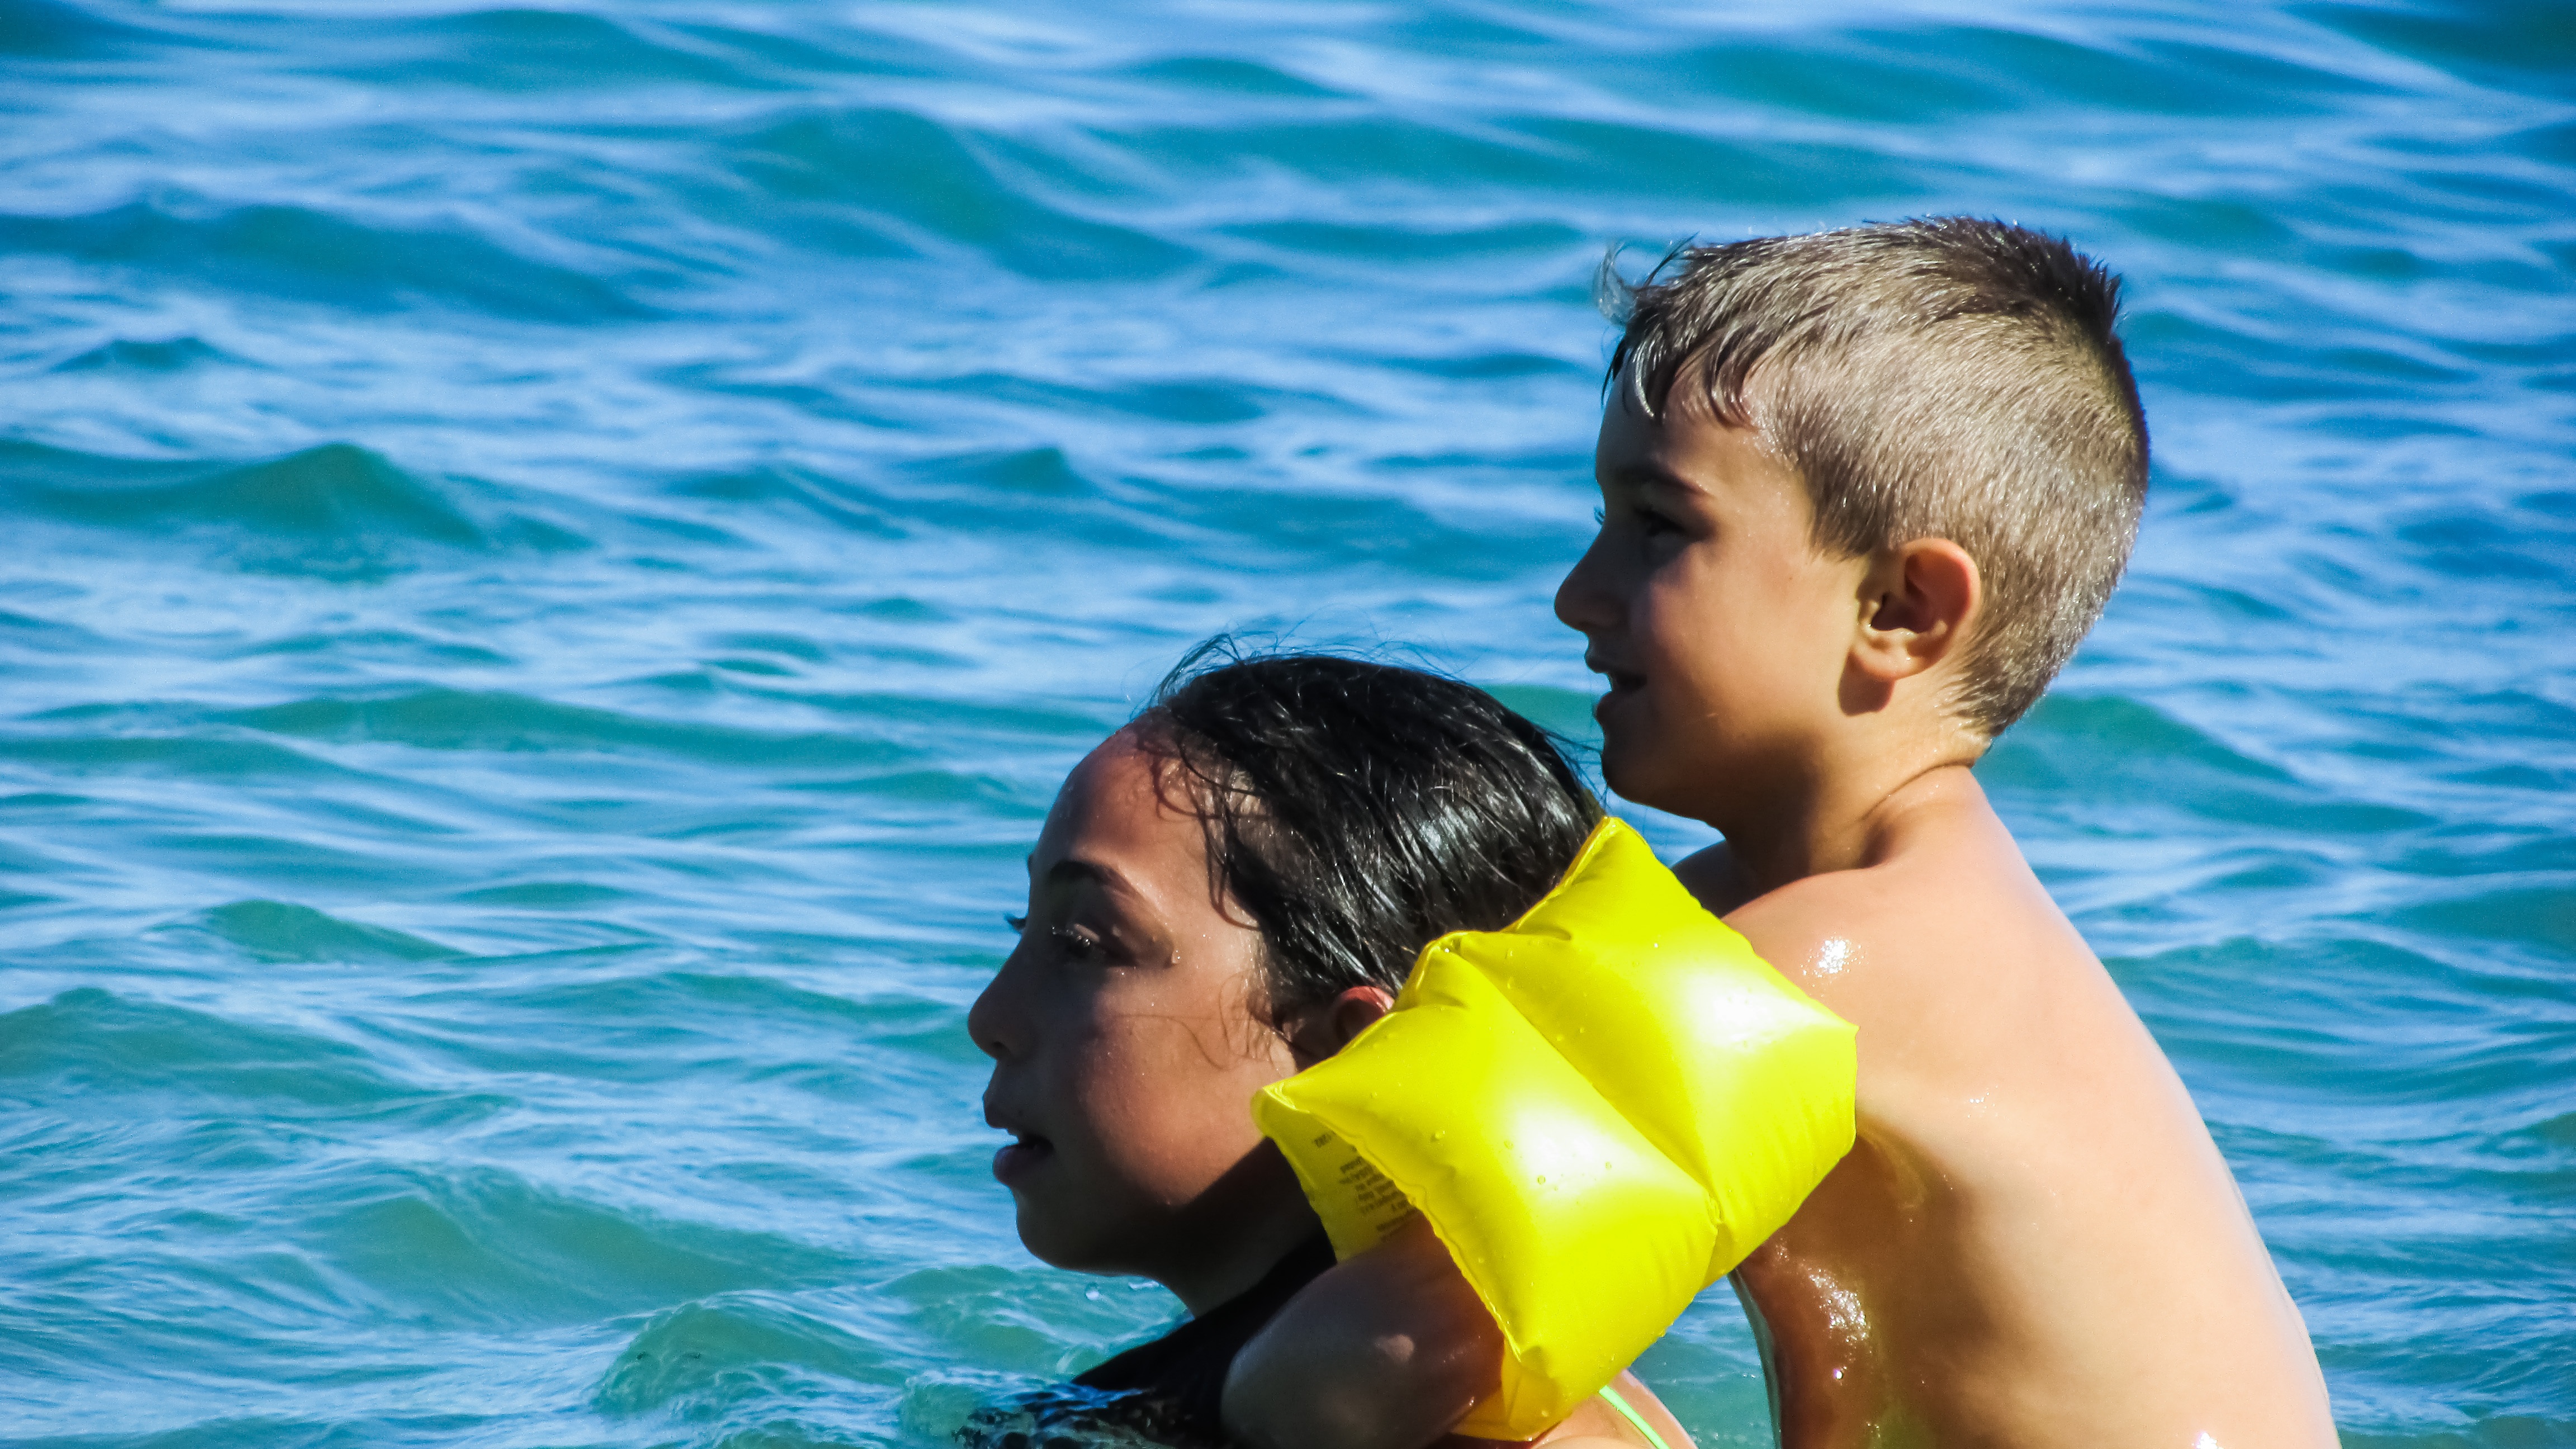
beach, sea, water, ocean, kid, summer, vacation, swimming pool, playing, childhood, swimming, family, children, fun, family vacations